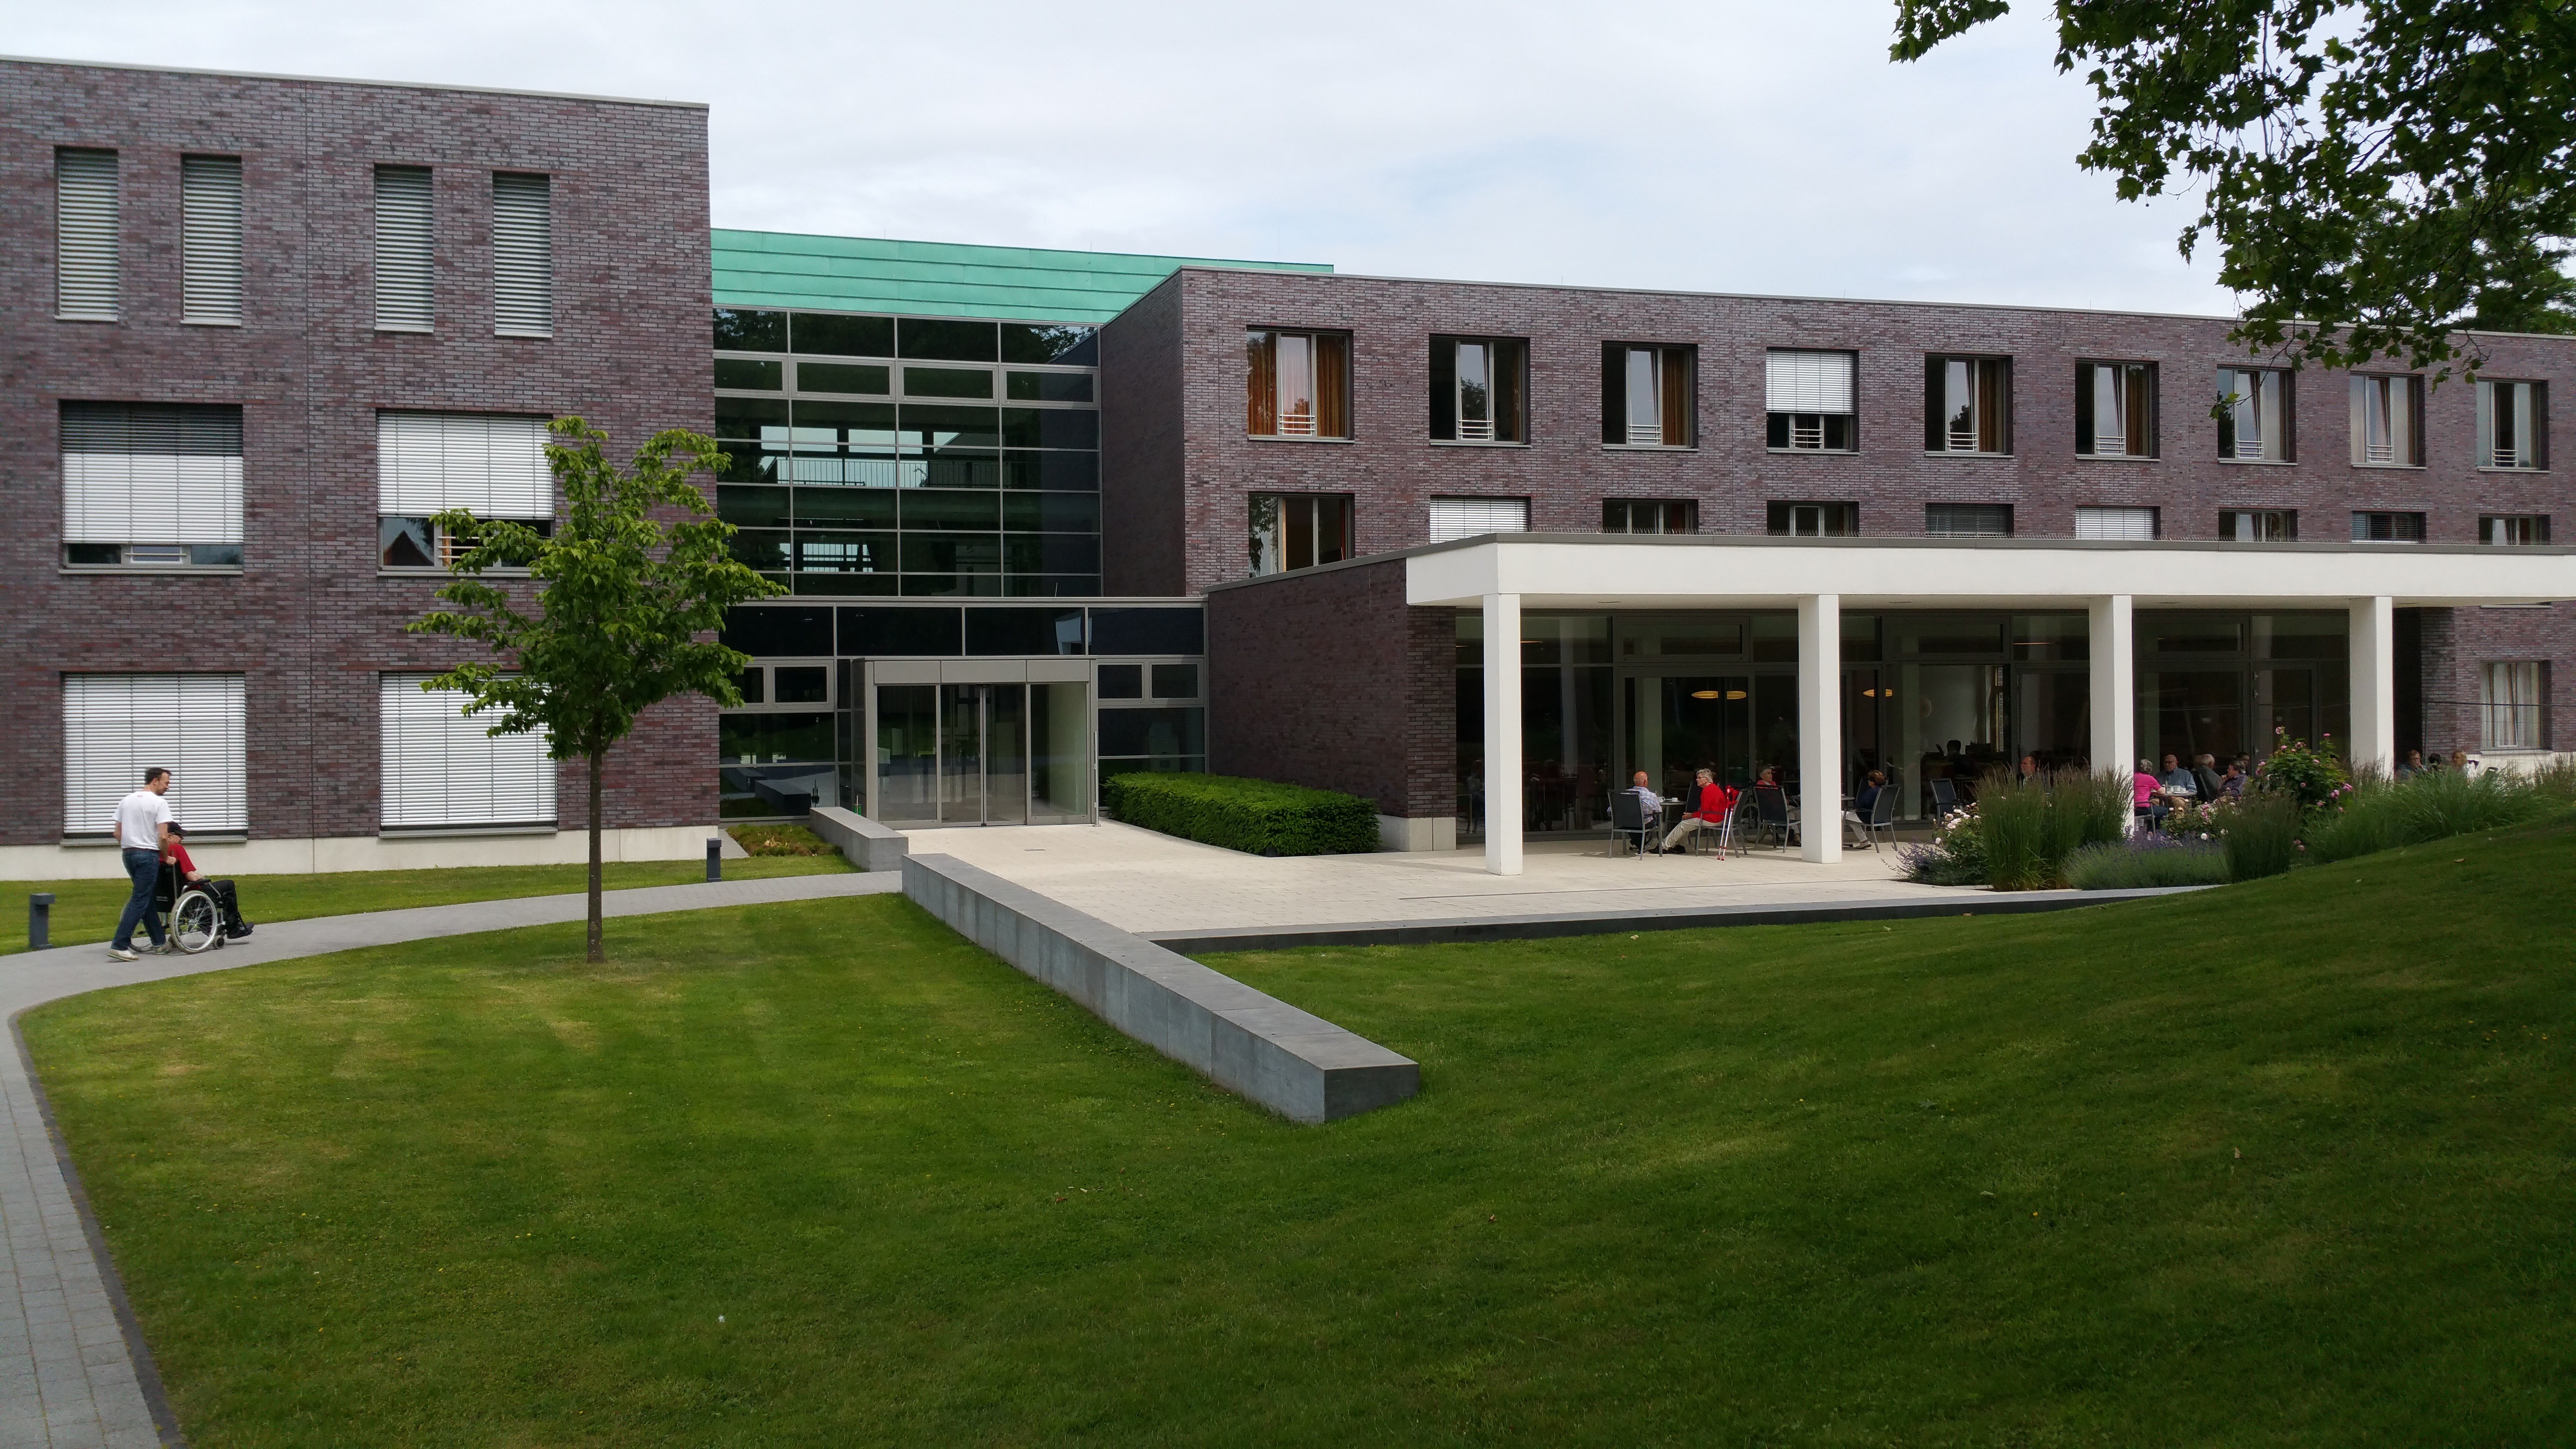
technology, lawn, building, home, plaza, facade, property, heal, help, courtyard, rehabilitation, university, move, hospital, school, clinic, campus, estate, doctor, headquarters, supply, ill, medical, condominium, therapy, neighbourhood, real estate, patient, disease, operation, m nsterland, rehab, surgical, rehab center, sendenhorst, orthopaedic, ahb, following treatment, residential area